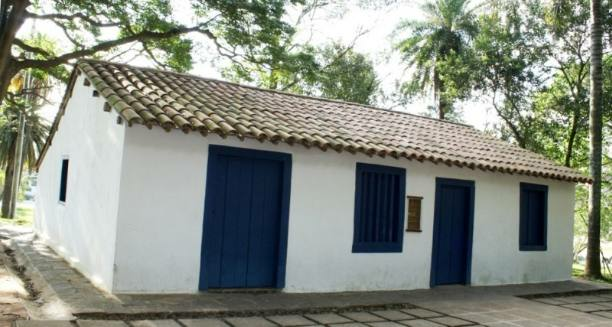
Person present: No